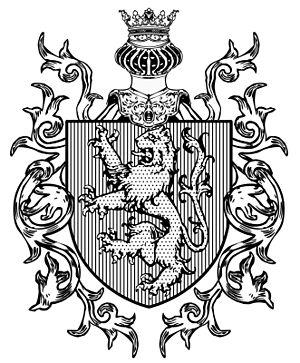
Blason de la Maison de Rougemont en Bugey.
La Maison de Rougemont, une des plus anciennes familles du Bugey et de la Bresse, est désignée indifféremment dans les titres des XIᵉ, XIIᵉ et XIIIᵉ siècles sous le nom de Rogemont ou de Rougemont. La noblesse chevaleresque de cette maison a été authentiquement constatée à diverses époques sur production de titres, et notamment par des jugements de maintenue par le Parlement de Bourgogne après le rattachement de la Bresse et du Bugey en 1601.